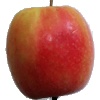
Label: apple_pink_lady